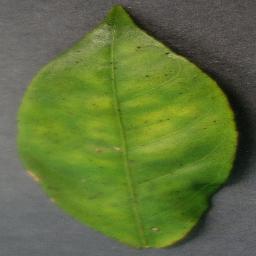
Label: Orange___Haunglongbing_(Citrus_greening)